Otelo Saraiva de Carvalho

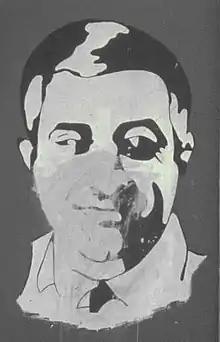
A street mural of Otelo, Lisbon, Portugal 1975

Otelo spent many years in the colonial wars in Africa. He served in Portuguese Angola from 1961 to 1963 as a second lieutenant, and as a captain from 1965 to 1967. He was posted to Portuguese Guinea in 1970 as a captain, under General António de Spínola, in charge of civilian affairs and the propaganda campaign Hearts and Minds.